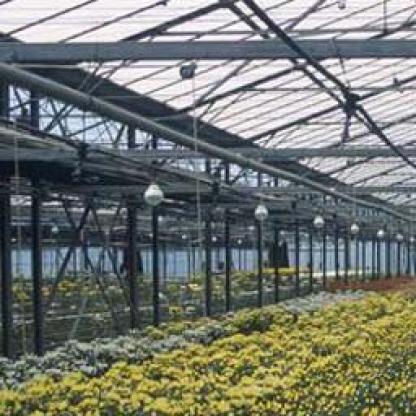
Scene: Indoor